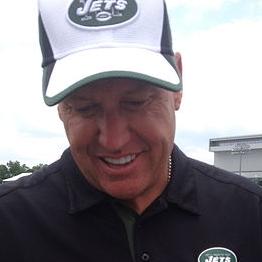
Age: 50